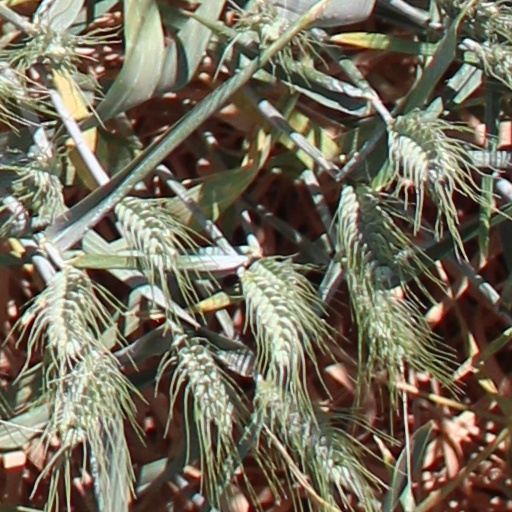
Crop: wheat